Cerralbo Museum

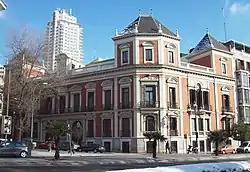
Façade of the Museum

The Cerralbo Museum is an art museum in Madrid, Spain. It houses the art and historical object collections of Enrique de Aguilera y Gamboa, Marquis of Cerralbo, who died in 1922. It is one of the National Museums of Spain and it is attached to the Ministry of Culture.